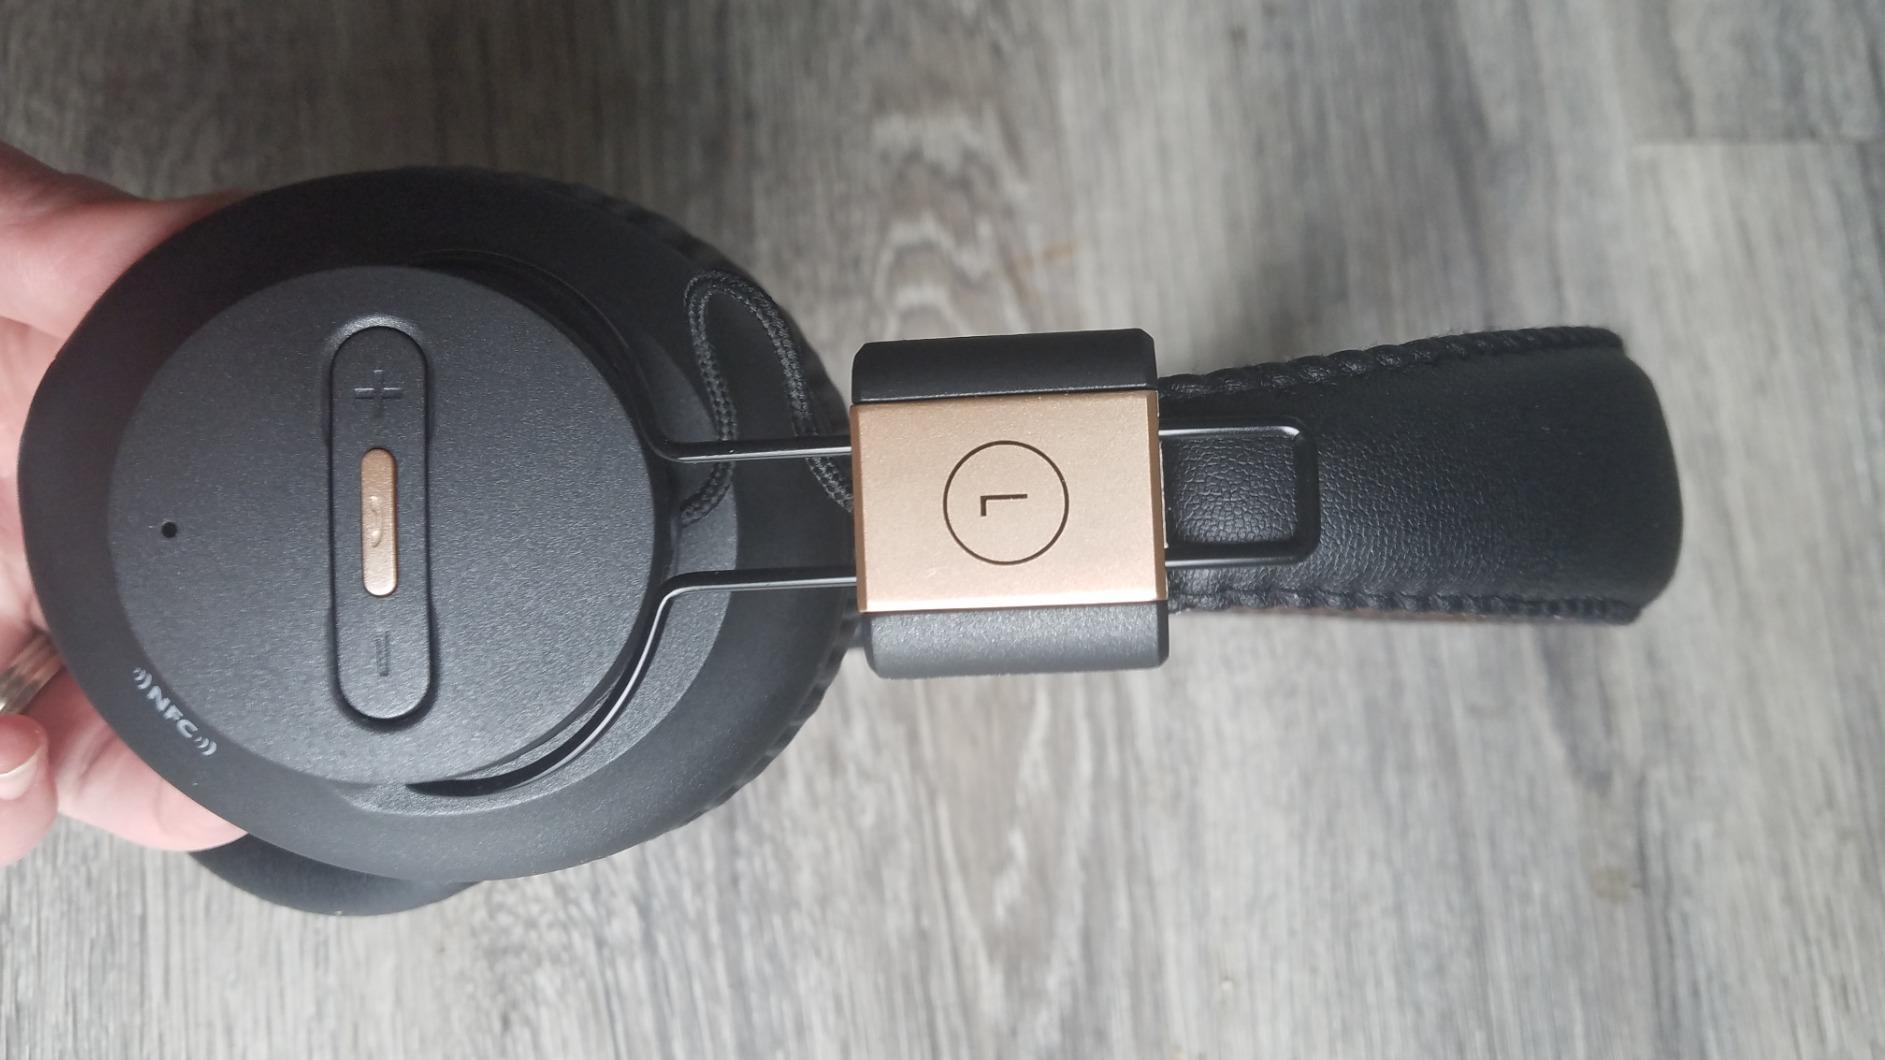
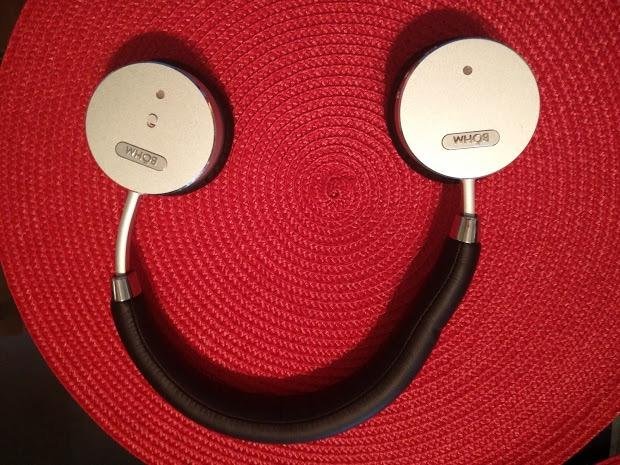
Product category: headphones
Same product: no